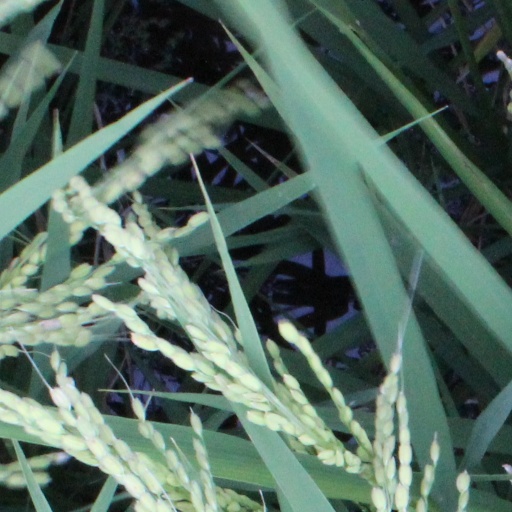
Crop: rice